Nanjing Never Cries

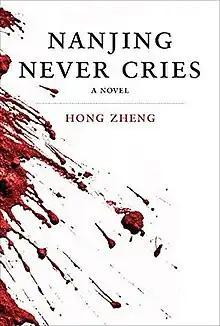
First edition ( Killian Press)

Nanjing Never Cries is a 2016 novel by American writer Hong Zheng about the Nanjing Massacre.